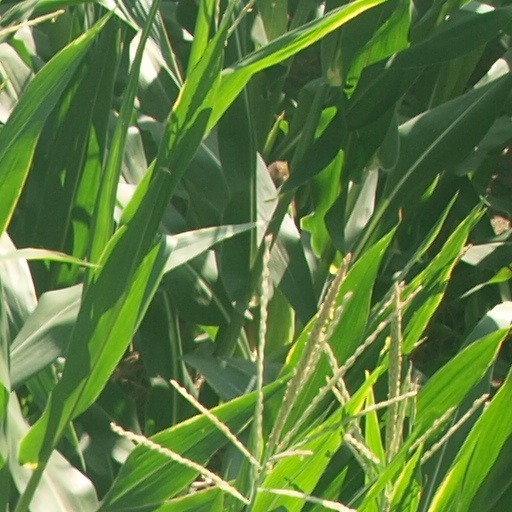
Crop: maize; corn